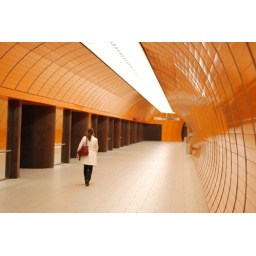
A girl walking in a subway station in Munich.